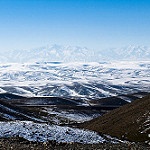
Label: mountain